Connie Ruel

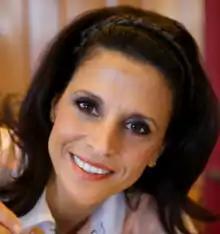

Connie Ruel is an American restaurateur, writer, and food and wine instructor. She is the author of the book "Passions of a Restaurateur: Three generations of restaurant stories and the recipes they inspired" which documents her career in the culinary industry as well as her family's involvement in the food and film industries. She has been featured in national and local food publications and appeared on the Food Network.